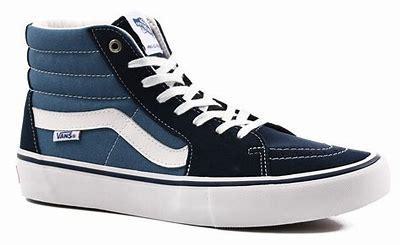
Brand: Vans
Model: SK8 Hi Skate